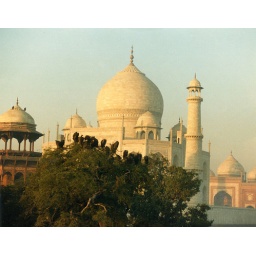
Taj Mahal-the birds in the tree are vultures, Agra, India-1986-Agra